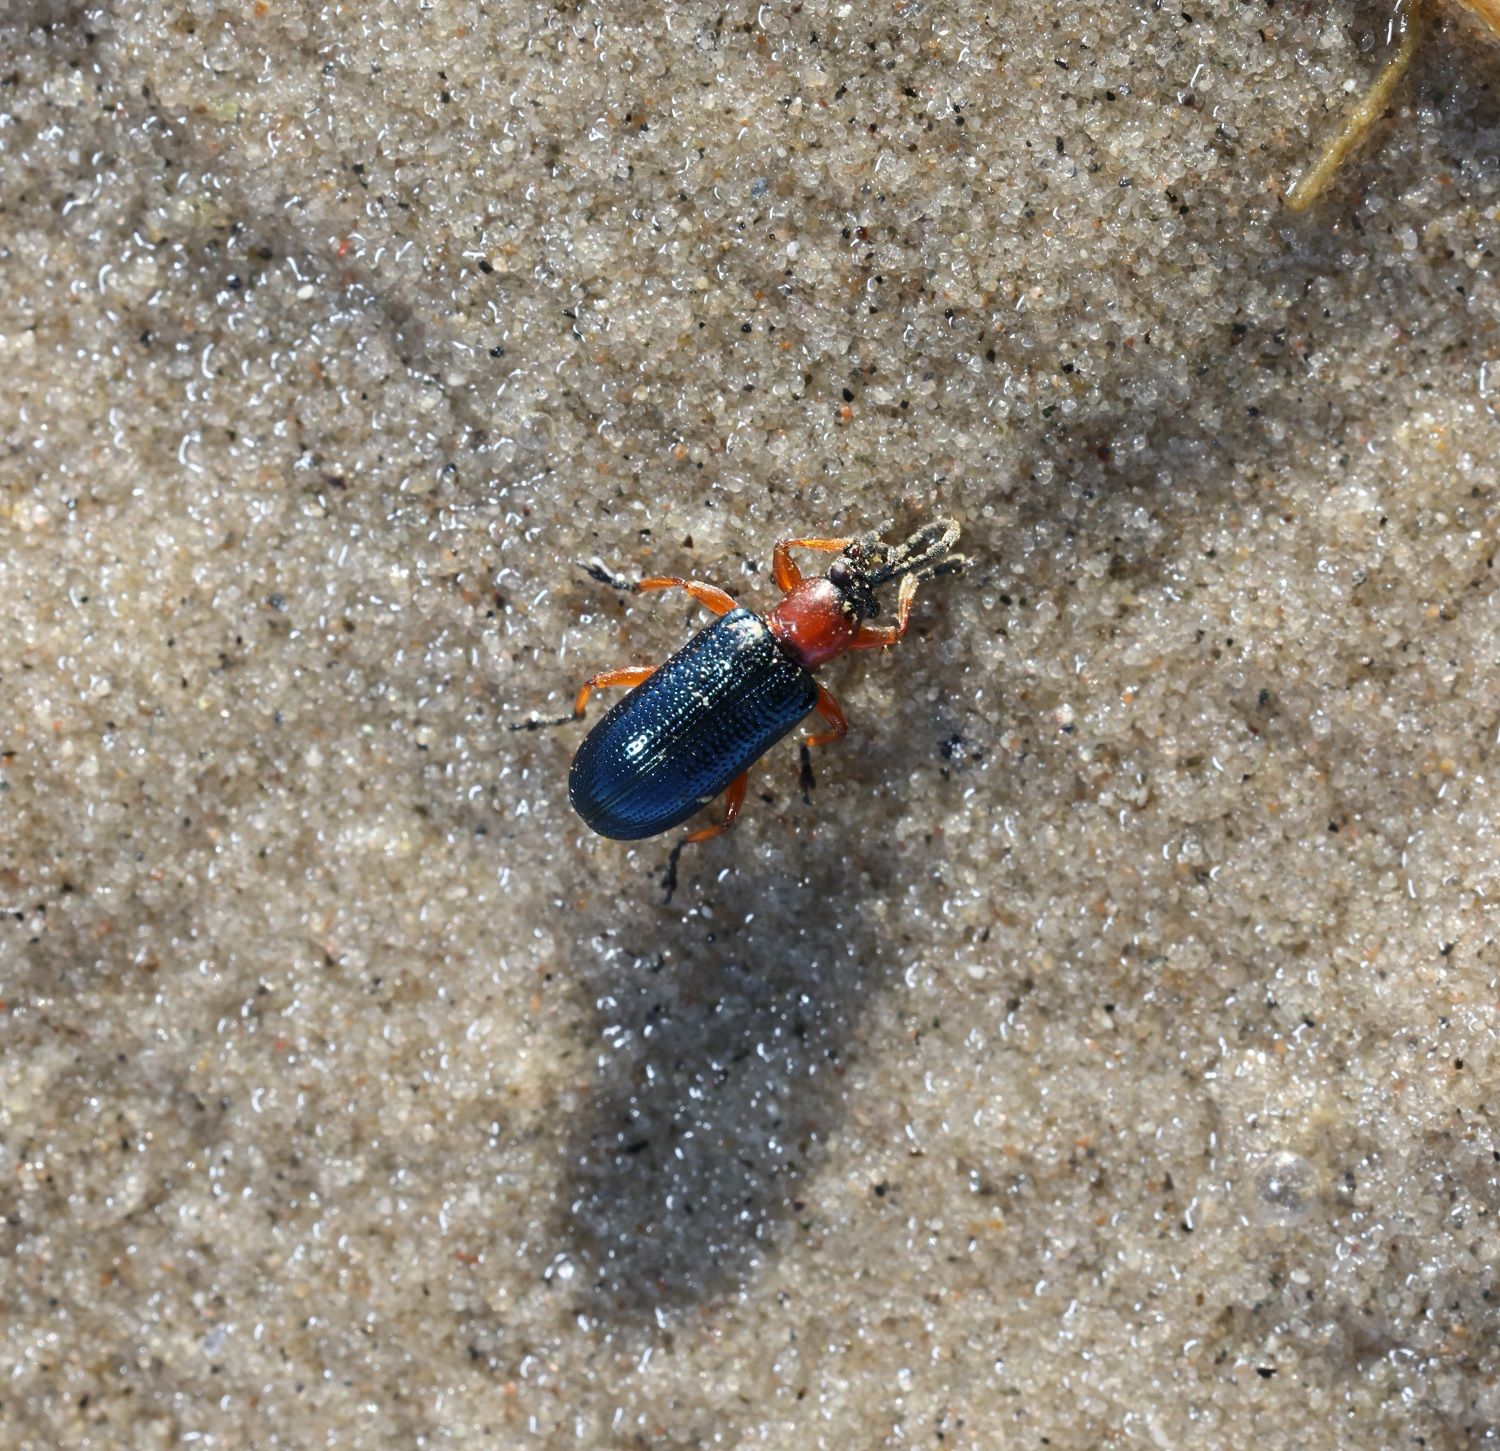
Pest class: cereal_leaf_beetle